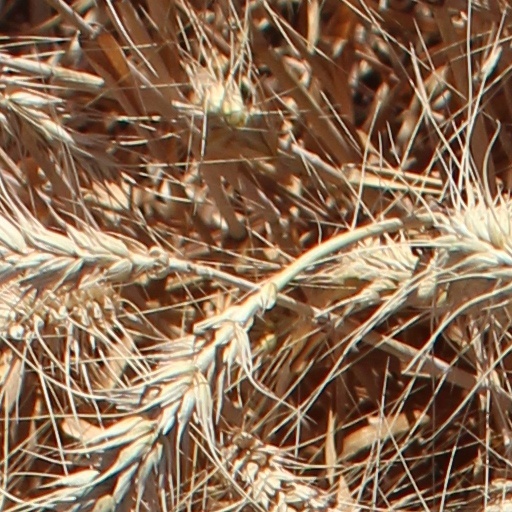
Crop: wheat